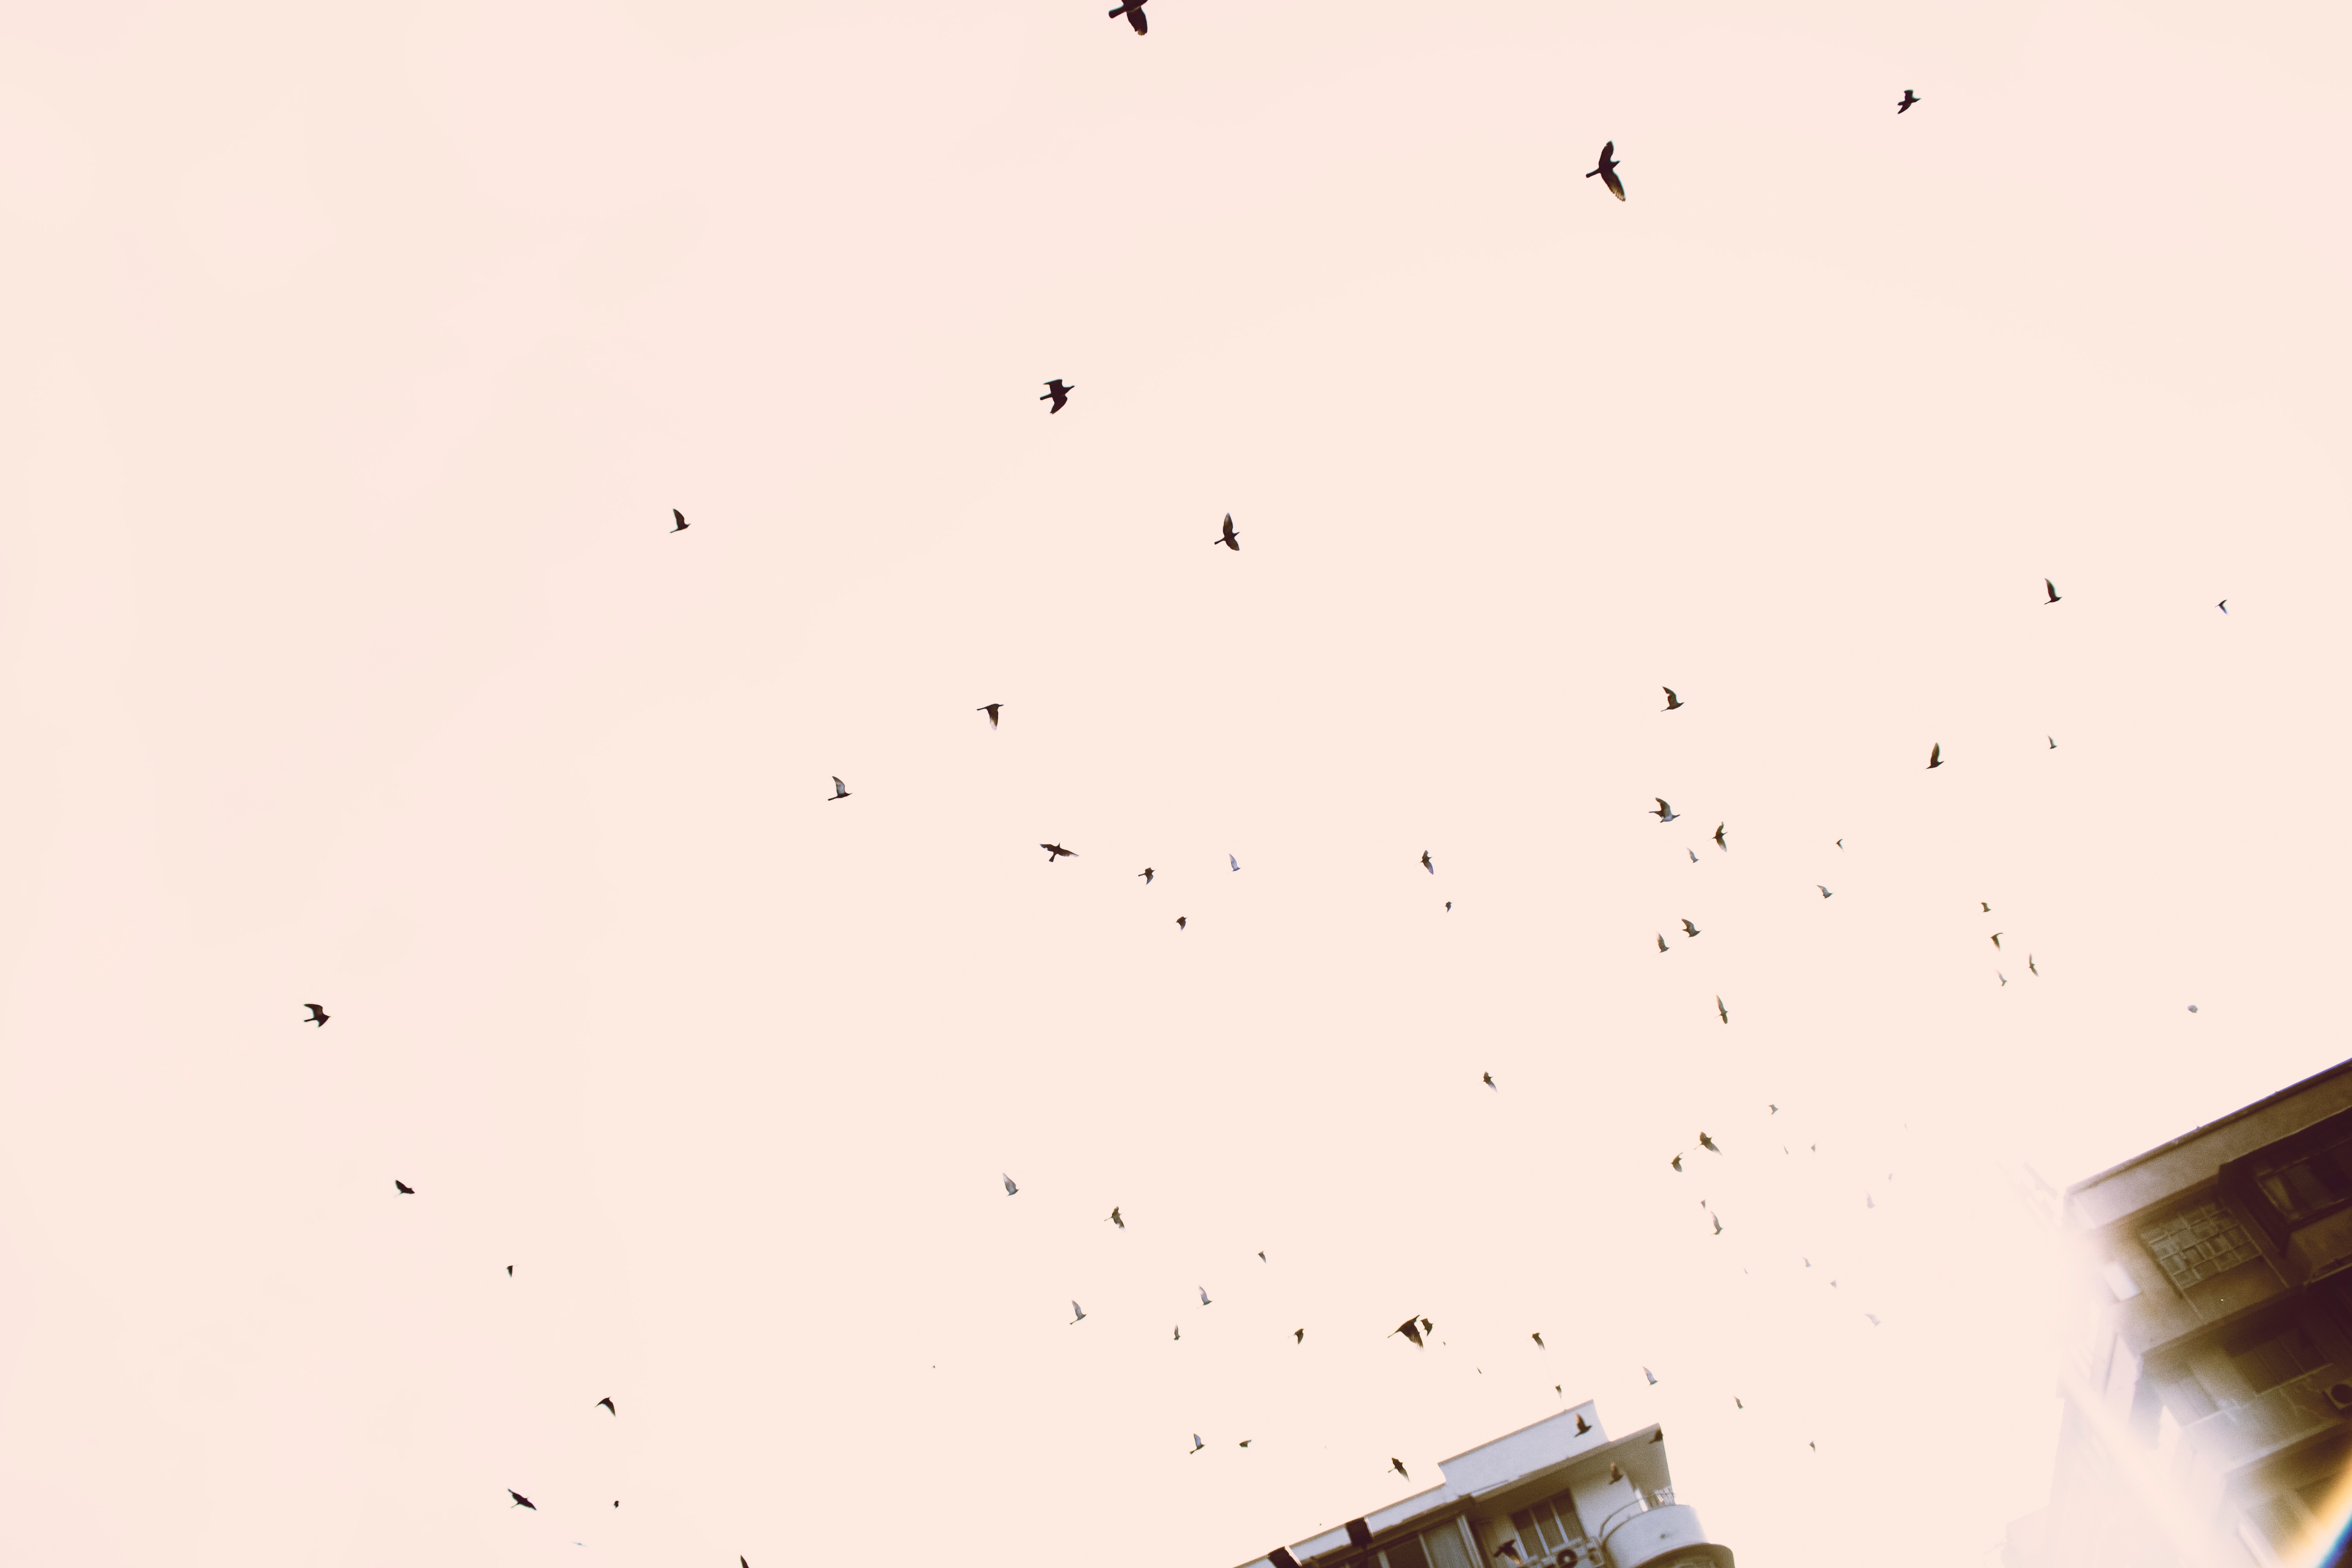
bird, sky, flock, line, shape, bird migration, animal migration